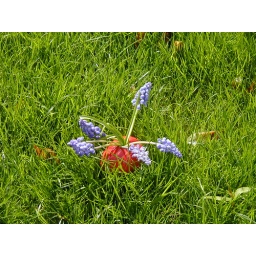
flower in grass (closer)